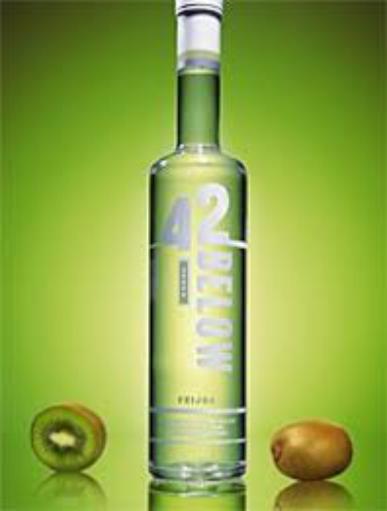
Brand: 42 Below
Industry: Food